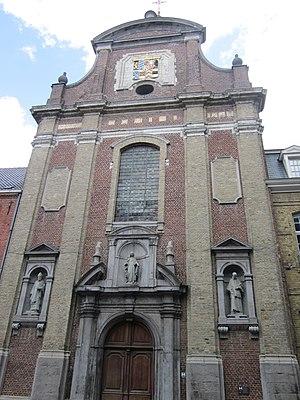
Cette page regroupe l'ensemble du patrimoine immobilier de la ville belge de Roulers.